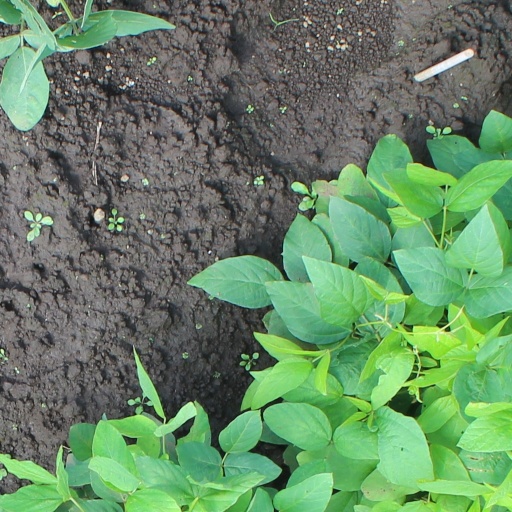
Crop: soybean